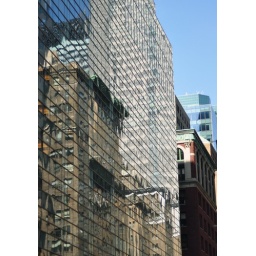
An all glass building reflects the street across from it in Midtown